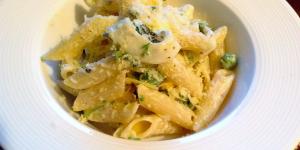
ensalada de pasta con calamares